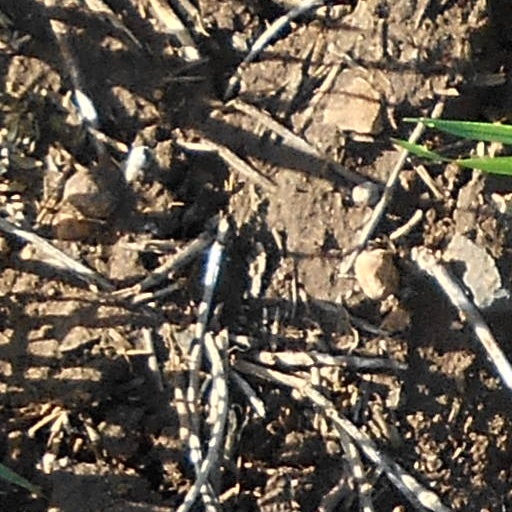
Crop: wheat